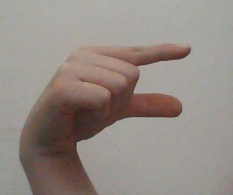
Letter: dal